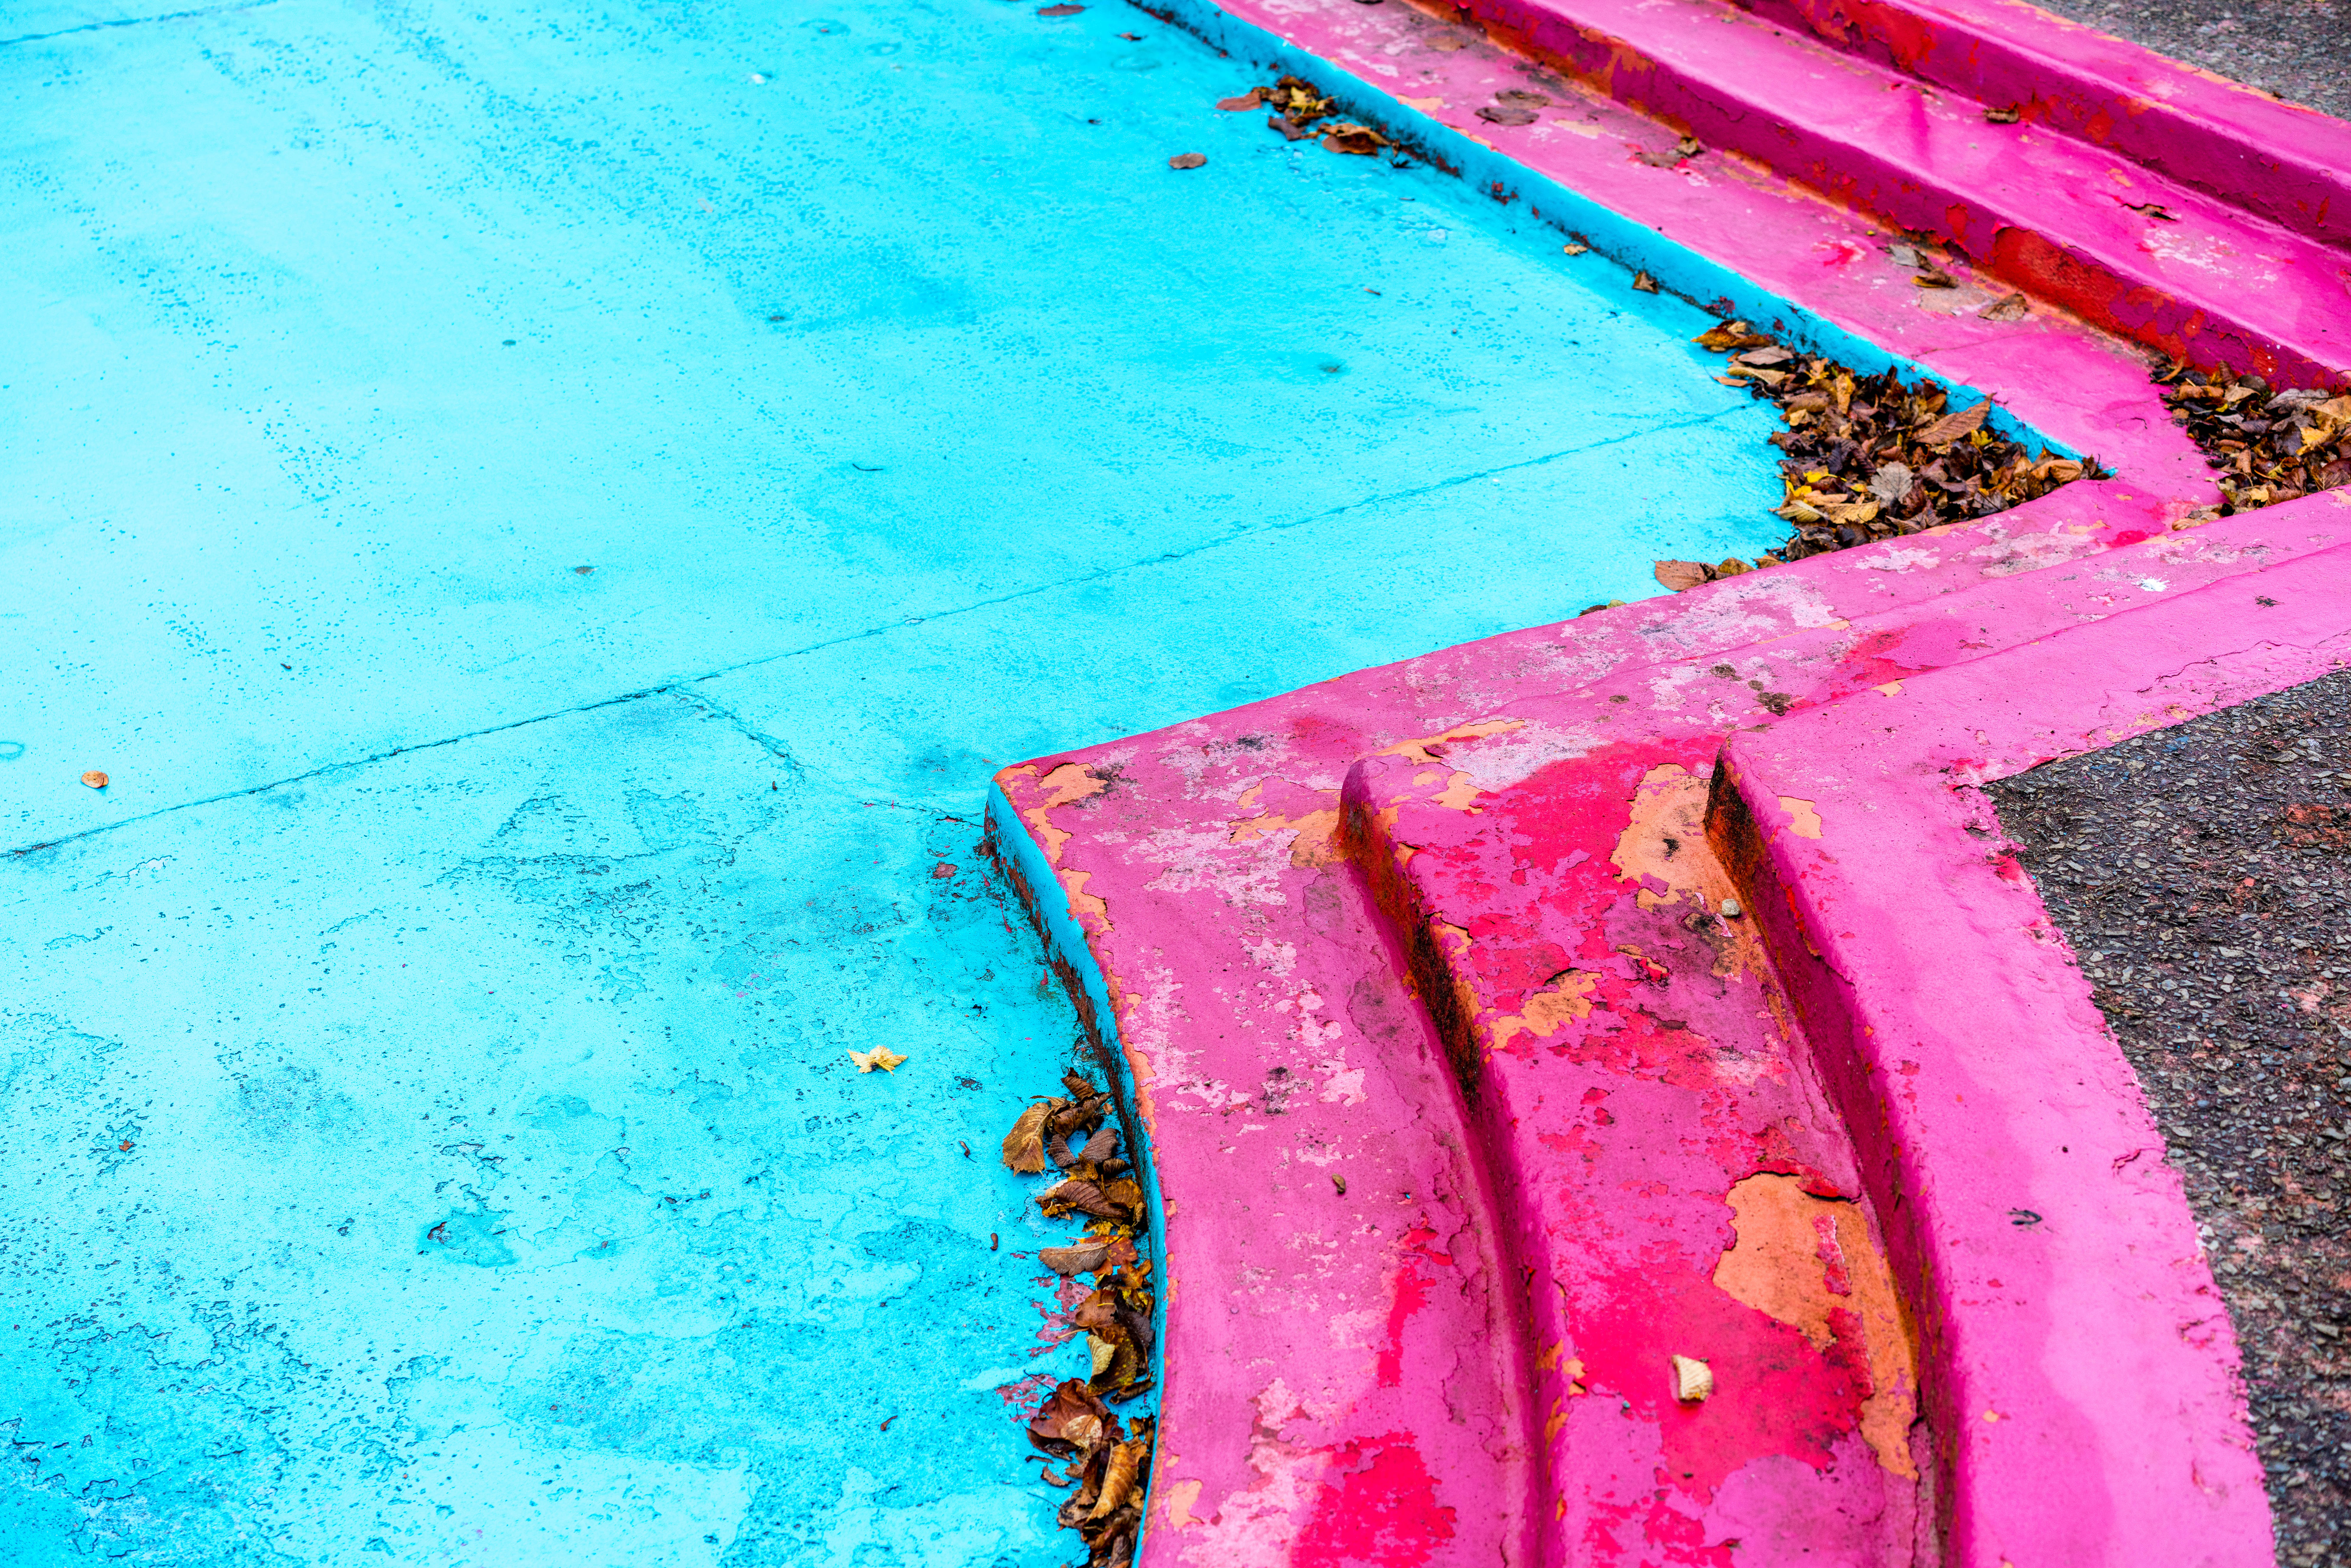
pool, red, swimming pool, color, park, abandoned, blue, leaves, lancashire, 20161024, burnley, colour, 2015, swimmingpool, cool image, i